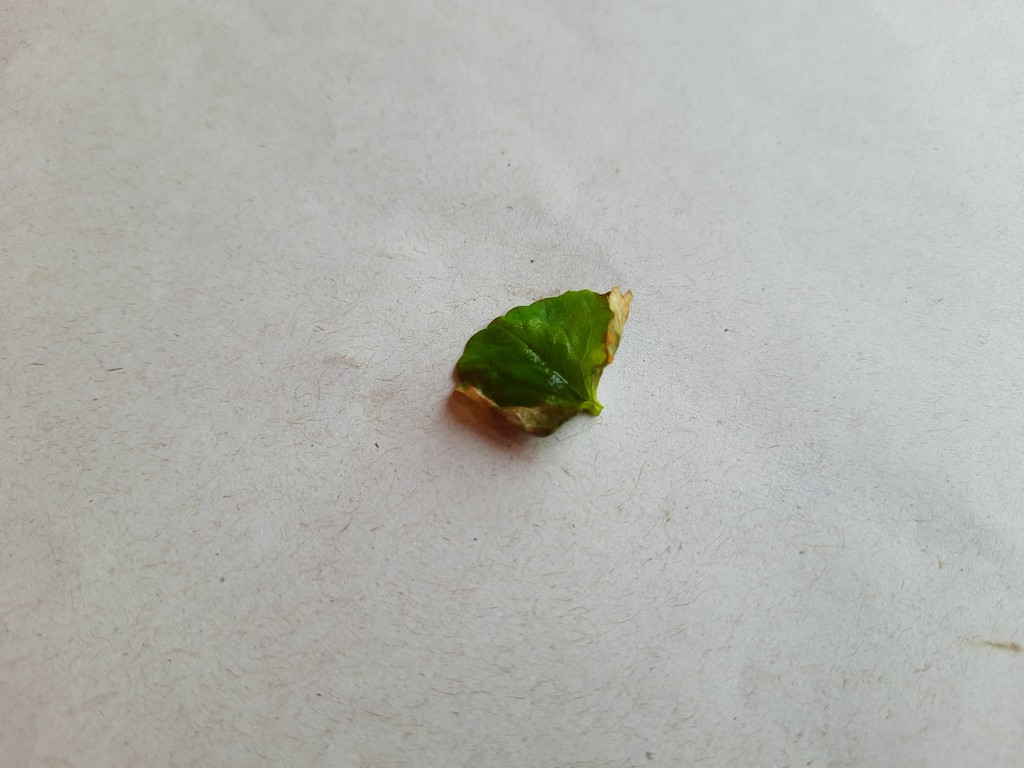
Label: Unhealthy